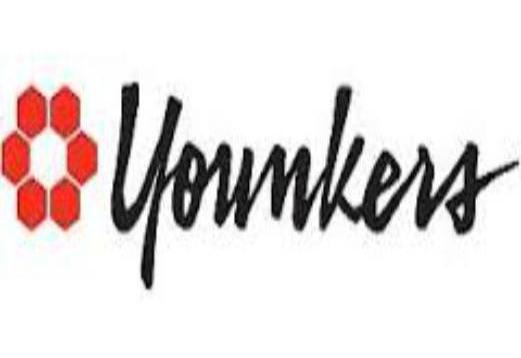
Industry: Others